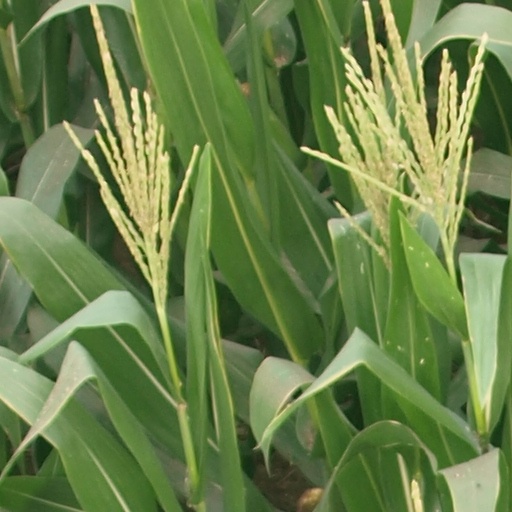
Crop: maize; corn